Port Louis

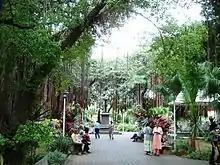
Jardin de la Compagnie (Company Gardens in English). Originally the vegetable patch of the French Indies Company

Port Louis was used as a harbour by the Dutch settlers from 1606, when they started to refer to the area as "Harbour of Tortoises". In 1736, under French government, it became the administrative centre of Mauritius and a major reprovisioning halt for French ships during their passage between Asia and Europe, around the Cape of Good Hope.